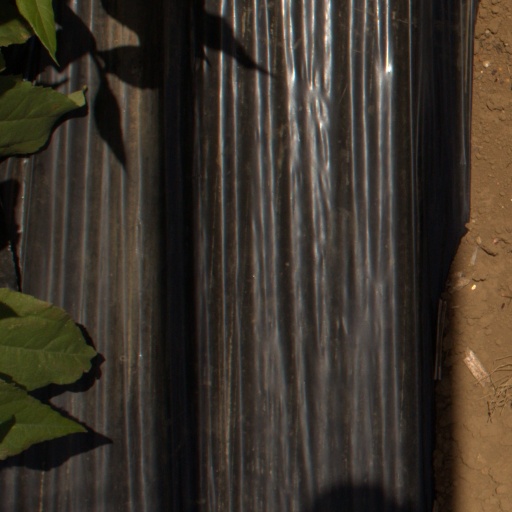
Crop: Jerusalem artichoke